1938 in music

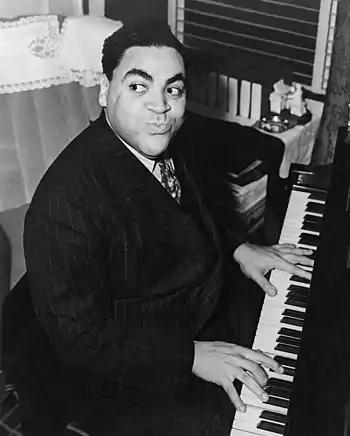
Composer and jazz pianist Fats Waller in 1938

The twenty popular records listed below were extracted from Joel Whitburn's Pop Memories 1890–1954, record sales reported on the "Discography of American Historical Recordings" website, and other sources as specified. Numerical rankings are approximate, they are only used as a frame of reference.